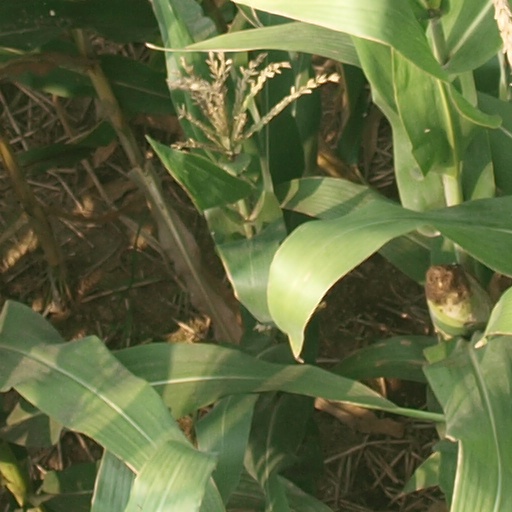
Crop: maize; corn